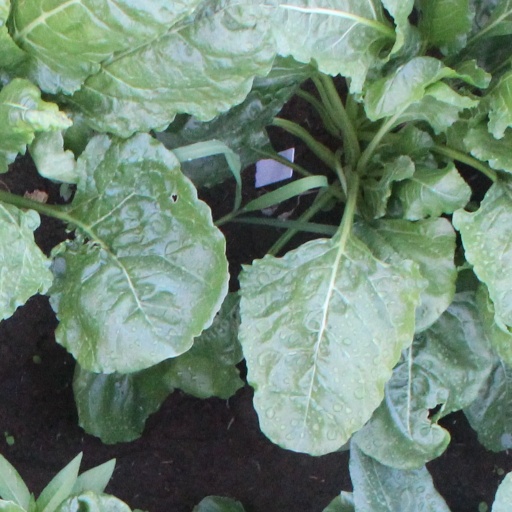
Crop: sugar beet